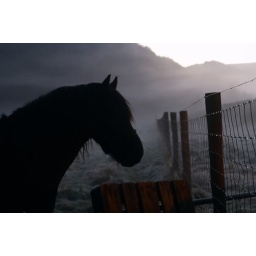
A horse braves the cold in the ruins of an old monastery in the mountains of Ireland.